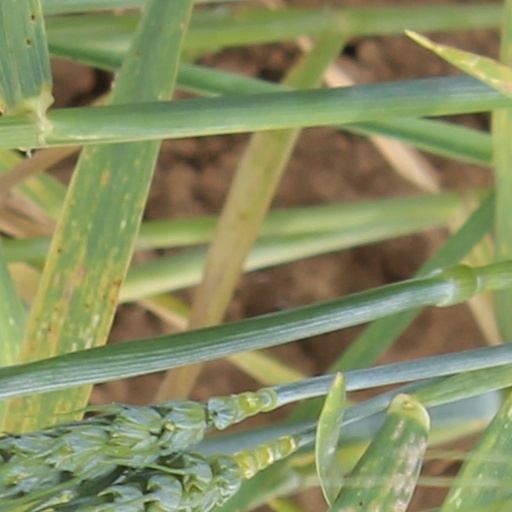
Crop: wheat